Eastern Ghats

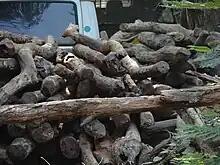
Seized illegally felled red sanders logs in Andhra Pradesh.

Bird surveys have found about 425 species belonging to 57 families in the region. Four species of hornbills are found in the region and are considered keystone species. The Jerdon's courser was thought to be extinct in the wild before it was re-discovered in the range in 1986. More than 50% of the wild population of the critically endangered Indian bustard is found in the region. Common and widespread species include the red-vented bulbul, white-browed bulbul, red-whiskered bulbul, common iora, and purple-rumped sunbird. Five species of birds that are endemic to the Western Ghats region have been sighted in the fringes of the Eastern Ghats. These include grey-headed bulbul, Nilgiri wood pigeon, Malabar parakeet, crimson-backed sunbird, and rufous babbler. Other species of avifauna include laughing dove, Indian nightjar, jungle owlet, red avadavat, Malayan night heron, striated heron, white-naped woodpecker, savanna nightjar, brown hawk-owl, Nilgiri flowerpecker, spot-bellied eagle-owl, blue-eared kingfisher, green imperial pigeon, oriental dwarf kingfisher, Indian swiftlet, and white-browed fantail. Raptors included white-eyed buzzard, grey-headed fish eagle, lesser fish eagle. Two species of critically endangered vultures – Indian vulture and red-headed vulture have been reported in the region.